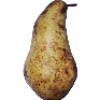
Label: pear_abate